Flame & Citron

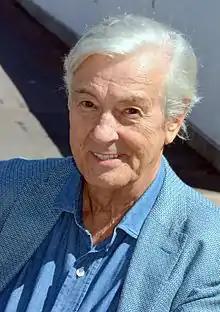
"Flame & Citron" was compared by several reviewers to "Black Book", a 2006 Dutch film by Paul Verhoeven ("pictured").

Although he praised the "beautifully choreographed and shot" action sequences, Murray criticized "Flame & Citron" for "lean[ing] toward the handsome and thoughtful when it could stand to be a lot dirtier and more visceral", citing "Black Book" as a "superb counter-example". Stempel declared that it "is not as exciting as" "Black Book", "but Verhoeven was dealing with people having to make complex moral decisions instantaneously. "Flame & Citron" takes its time to turn the screws on its characters, and us." Ella Taylor argued in favor of "Flame & Citron", saying it "is the film that the horribly overrated "Black Book" could have been, had Paul Verhoeven not indulged in the puerile reversals of sensitive Nazis and treacherous partisans." Fuchs also compared the moral dilemmas the characters have to deal with to "Black Book" and Steven Spielberg's "Munich" but said "Flame & Citron" does not have "the splendid surrealish excess" and "the weird conflation of maternal bodies and motherlands" of the two films, respectively. Gleiberman could "feel the shadow of Steven Spielberg's "Munich" hovering over "Flame & Citron"".